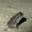
Label: frog